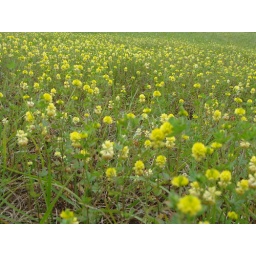
This was taken in East Texas. A field of yellow flowers.